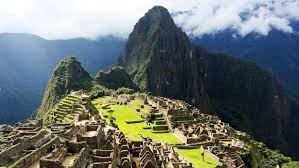
Landmark: Machu Picchu